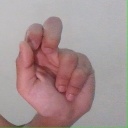
अक्षर: ढ